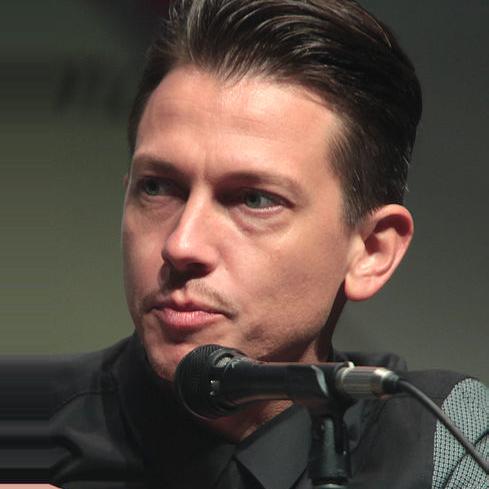
Age: 35